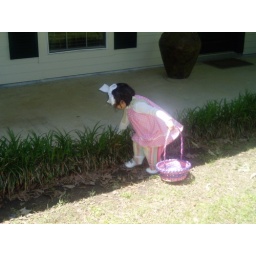
in the monkey grass